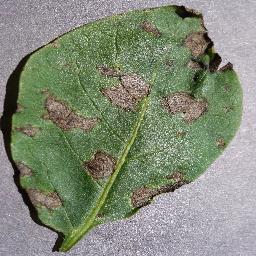
Etiqueta: Tizon_Temprano